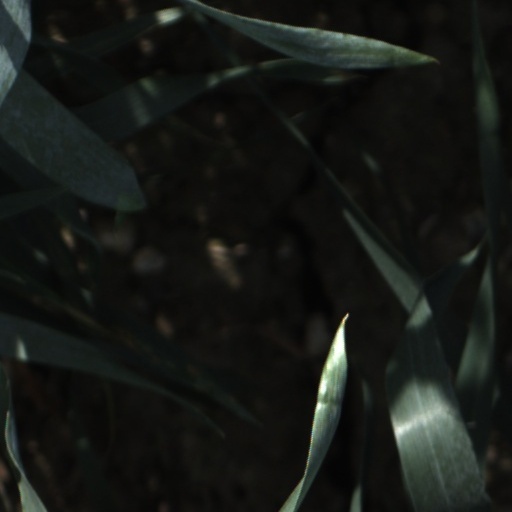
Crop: wheat